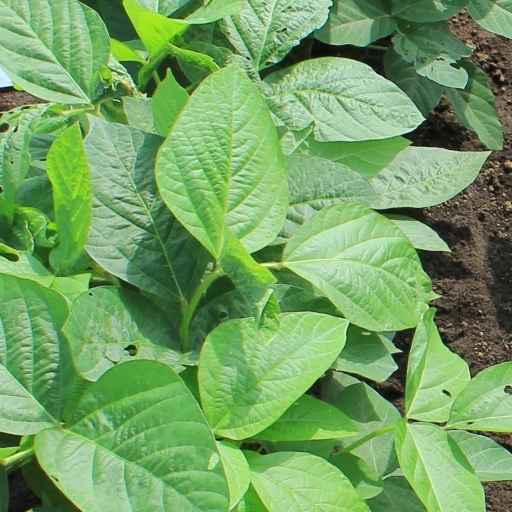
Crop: soybean